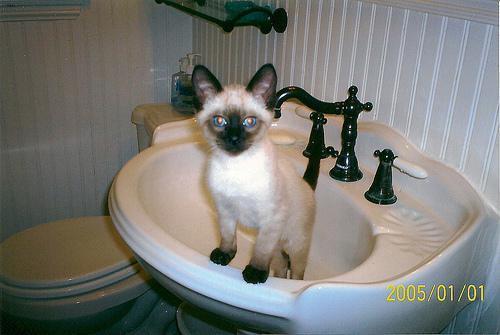
Siamese